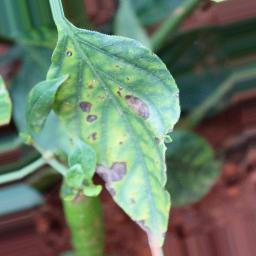
Label: cercospora